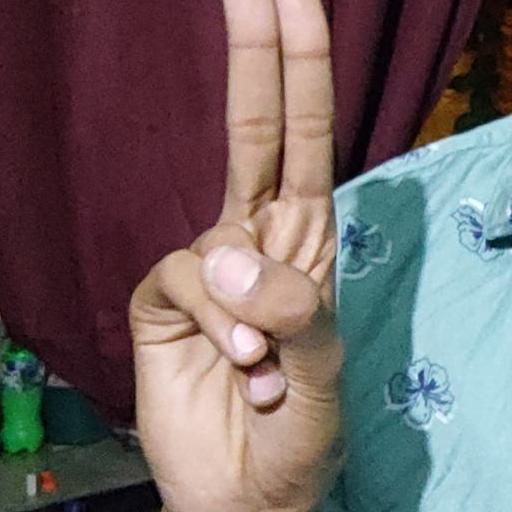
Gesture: two_up